Sir George Collier, 1st Baronet

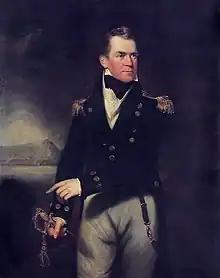

Sir George Ralph Collier, 1st Baronet, KCB (bapt. 4 June 1772 – 24 March 1824) was an officer of the Royal Navy during the French Revolutionary and Napoleonic Wars, and the War of 1812. He had an eventful early life, being shipwrecked early in his career and later captured by the French. Nevertheless, he saw enough service to attract the attention of powerful patrons that secured his rise through the ranks. An officer of considerable ability, he won a noteworthy victory against a stronger French opponent, before embarking on a period of distinguished service off the Spanish and Portuguese coasts, working closely with the British generals fighting the Peninsular War, and markedly contributing to their success. His good service led to a prime posting in command of a squadron despatched to hunt down and neutralise the American super frigates during the War of 1812. He came close to capturing the , but lost her in circumstances that were unclear and would later return to haunt him. The years of peace that followed the end of the Napoleonic Wars saw him rewarded with a baronetcy, and he continued to serve in the navy where he was tasked with the suppression of the slave trade. The publishing of William James's account of the War of 1812, which lambasted him for incompetence and cowardice in his failure to catch the "Constitution", broke his personal peace. Having failed to clear his name, and increasingly depressed by the accusations, Collier killed himself.